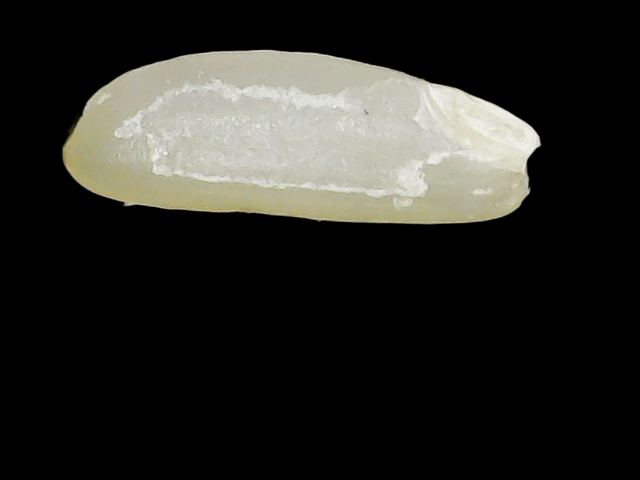
Rice variety: Binadhan23